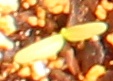
Label: Sugar beet